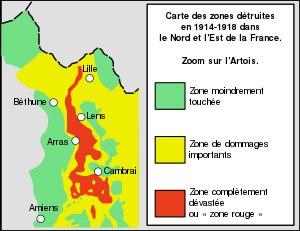
Bouvigny-Boyeffles est une commune française située dans le département du Pas-de-Calais en région Hauts-de-France.
Rumilly-en-Cambrésis est une commune française située dans le département du Nord, en région Hauts-de-France.
Masnières est une commune française située dans le département du Nord, en région Hauts-de-France.
Béthune est une commune française située dans le département du Pas-de-Calais en région Hauts-de-France.
Noyelles-sur-Escaut est une commune française située dans le département du Nord, en région Hauts-de-France.
Beuvry est une commune française située dans le département du Pas-de-Calais en région Hauts-de-France.
Raillencourt-Sainte-Olle est une commune française située dans le département du Nord, en région Hauts-de-France.
L'histoire du territoire que recouvrait le Nord-Pas-de-Calais, ancienne région administrative française qui a regroupé de 1955 à 2015 les départements du Nord et du Pas-de-Calais, fut longtemps commune avec l'histoire de la Belgique, celle d'une terre qui « pendant près de mille ans servit de champ de bataille à toute l'Europe » et fut disputée depuis la Guerre des Gaules ; à l'époque des invasions barbares, les Francs saliens s'y établirent, et elle fut le berceau de la dynastie mérovingienne.